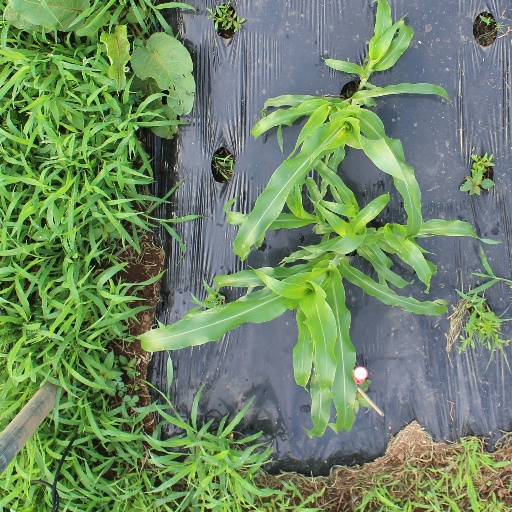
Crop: sorghum